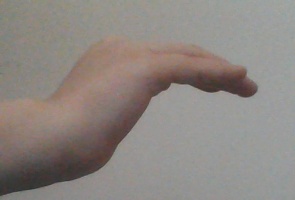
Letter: haa